Gahr High School

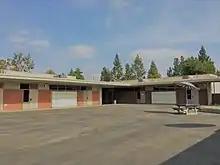
Social Science and English Building

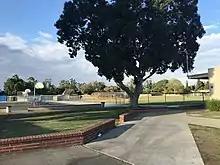
Gahr's baseball field

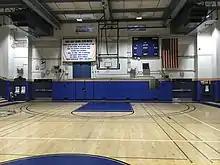
Gahr's basketball court inside gym

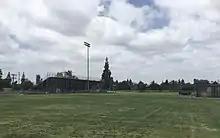
Gahr's soccer field

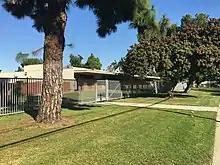
Gahr campus front view in 2015

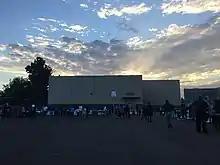
On campus "Back to School Night" Sep 2016

The school is a two-time (2007, 2021) California Distinguished School. It is opposite to Artesia Cemetery.